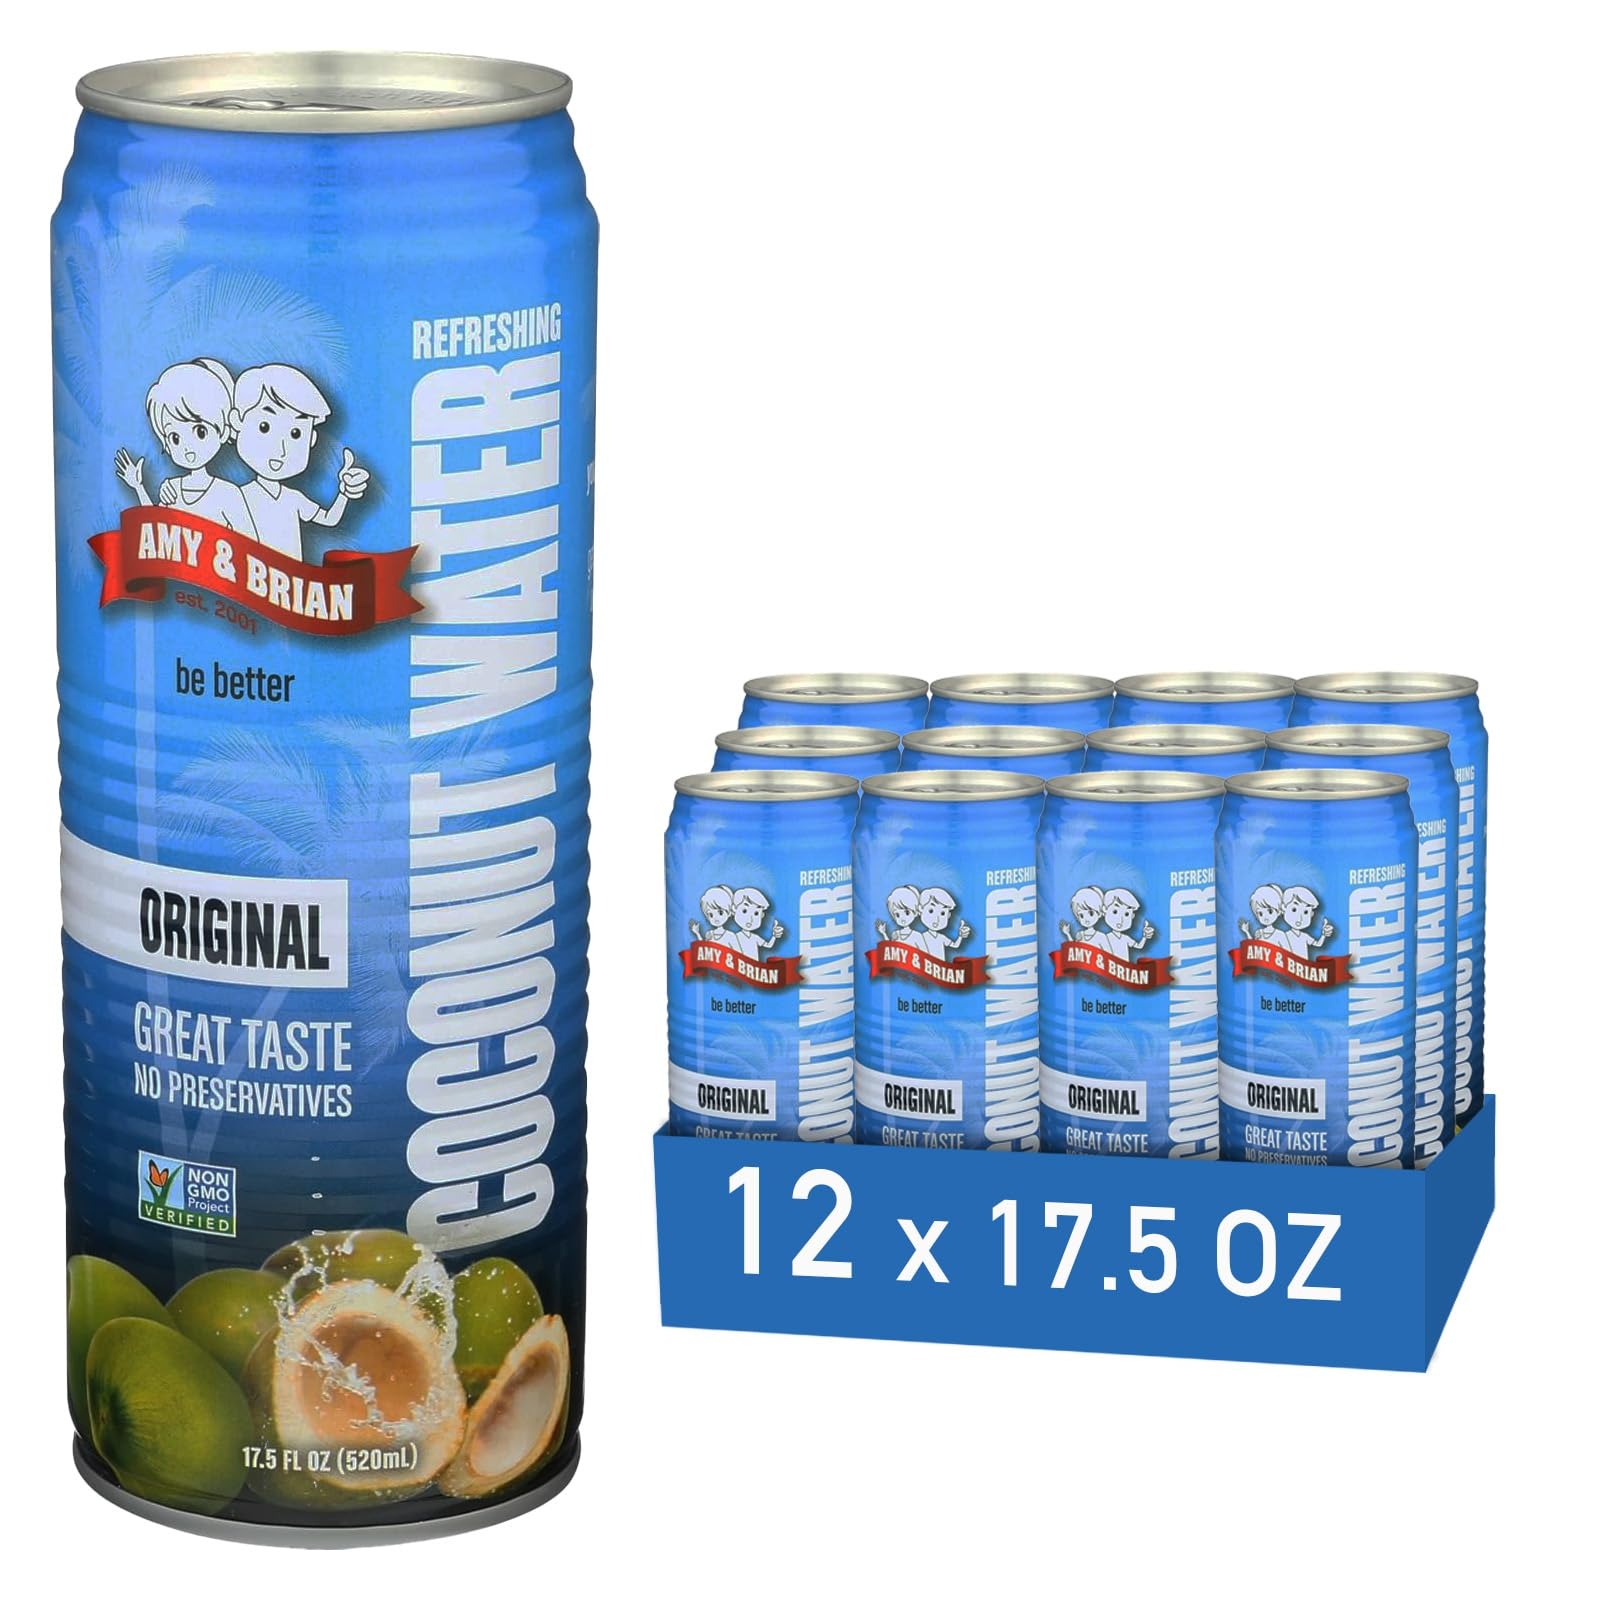
Item Name: Amy & Brian Non-GMO Coconut Water, Original, 17.5 Fl Oz (Pack of 12)
Bullet Point 1: NON-GMO - Non-GMO coconut water from young Thailand coconuts
Bullet Point 2: EVERYTHING YOU NEED - Packed with potassium, magnesium, calcium, and essential electrolytes to power your day
Bullet Point 3: NO FAT OR ADDED SUGAR - No additional sugar is needed to enhance our coconut water
Bullet Point 4: FITS ANY LIFESTYLE - Great for an anytime drink or pre and post workout
Bullet Point 5: AMAZING TASTE & REFRESHING - Delicious & refreshing coconut water from the pioneers in coconut water and family owned
Value: 210.0
Unit: fl oz

Price: 16.435